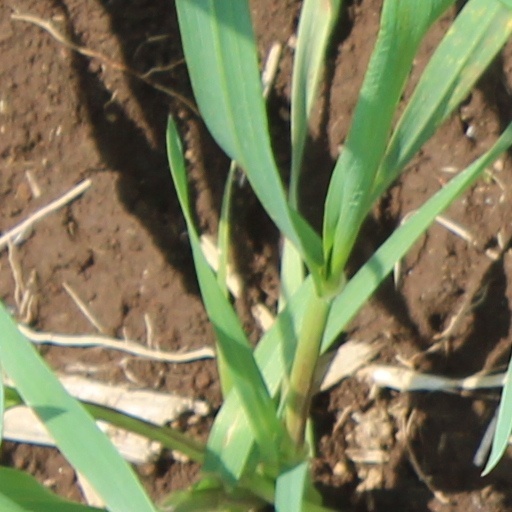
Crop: wheat